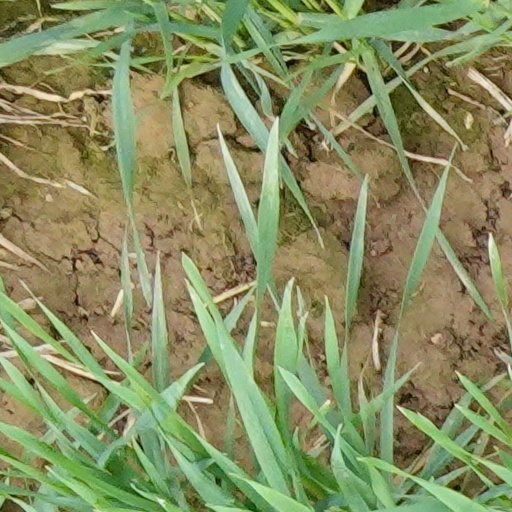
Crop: wheat